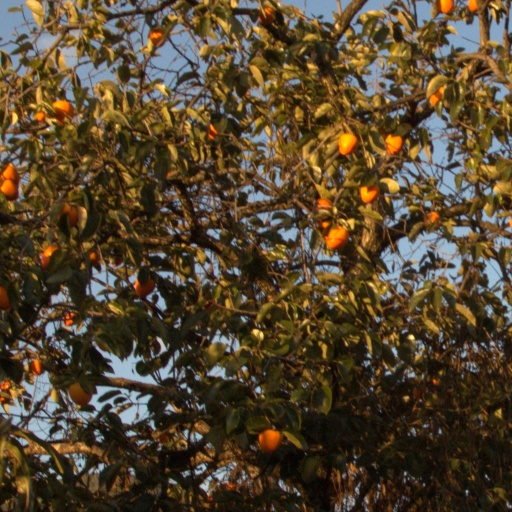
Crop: grape